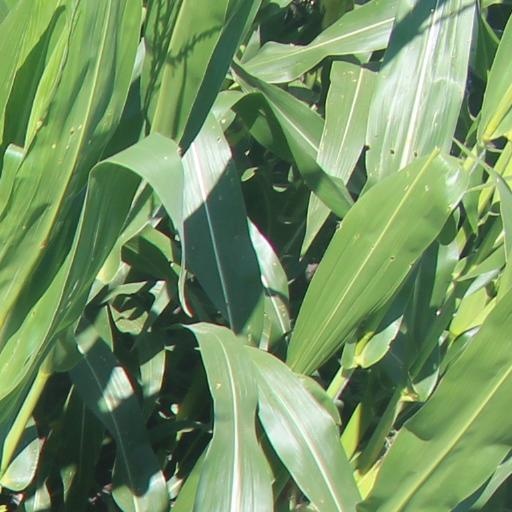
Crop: maize; corn